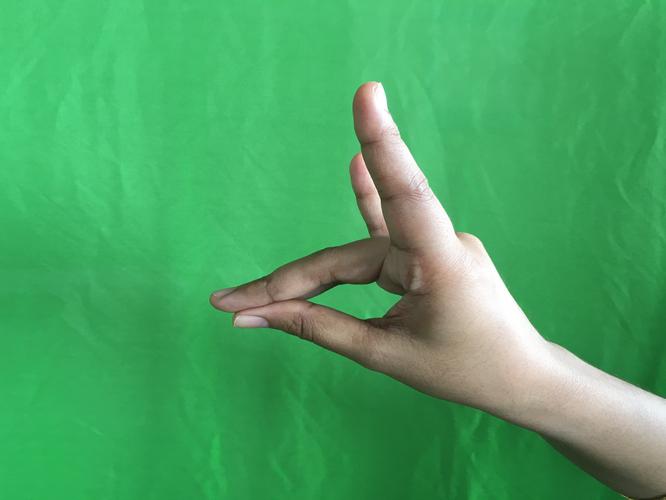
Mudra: Simhamukham
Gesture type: single_hand